Tucumcari station

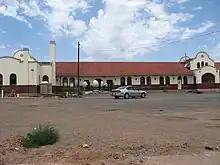
The station while under restoration on July 28, 2011.

Starting in the 1950s and 1960s, the number of passengers going through the station declined as with the popularity of rail transport due to the car and airlines. This affected the Rock Island heavily and the number of trains going through the station went down. In 1967, the "Imperial", which has stopped at the station along with the "Cherokee", were discontinued. This meant the only train serving the station was the "Golden State", which was discontinued a year later and ending passenger service to Tucumcari. After the passenger trains left, it was still used by the railroads as a yard office and division point office. However, in 1980, the Rock Island was broken up due to bankruptcy and the Southern Pacific gained full responsibility of the station building. The station building deteriorated slowly during the 1980s.